Christos Albanis (footballer, born 1994)

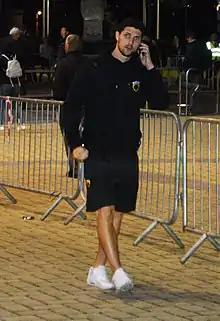
Albanis with AEK Athens in 2018

Christos Albanis (born 5 November 1994) is a Greek professional footballer who plays as a winger for Segunda División club FC Andorra.